March of the Falsettos

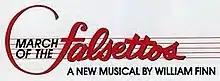
Icon

March of the Falsettos is a 1981 musical with book, lyrics, and music by William Finn. It is the second in a trilogy of musicals, preceded by "In Trousers" and followed by "Falsettoland". "March of the Falsettos" and "Falsettoland" later formed the first and second act respectively of the 1992 musical "Falsettos."